Hudson Motor Car Company

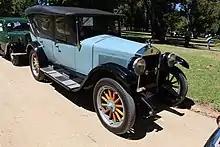
Australian-market 1926 Essex Six Tourer

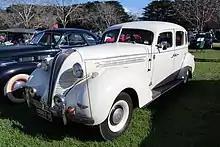
Australian 1937 Hudson Terraplane with body built by Ruskin Motor Works

The 1954 Hudson "step-down" models received noticeable changes to update their design. Improvements included a one-piece windshield and a redesigned rear end to give them a notchback appearance with a new trunk and rear fenders with fin-type taillamps. Hudson's innovative "step-down" unit-body construction made restyling difficult and expensive. The changes for these 1954 models were a considerable effort by Hudson compared to the Big Three, which could afford constant development and styling changes, so their cars looked fresh every year. Furthermore, the big Hudsons still featured only I6 engines at a time when buyers were moving to V8s offered by the competition. The continuing dominance of the Hudsons in NASCAR racing was sufficient to improve sales. Additionally, the newly introduced compact-sized Jet was not successful in the marketplace. Although it included higher standard equipment, its styling was criticized, and its purchase price was higher than that of the full-sized cars from the Big Three. The 1954 Hudson Jet included only minor trim changes and additional features, but sales declined from its introductory year.